Transport in Jordan

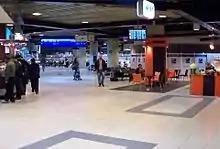
Inside Queen Alia International Airport

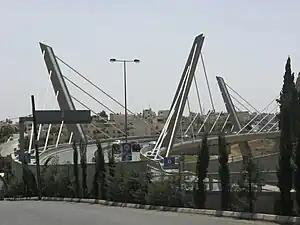
The Abdoun Bridge connecting east and west Amman

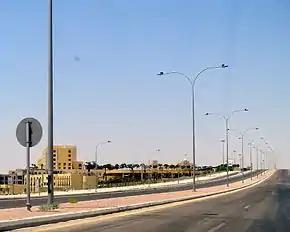
The Highway 65 (Dead Sea Highway) passing by the Dead Sea.

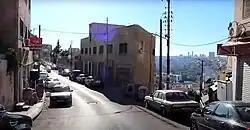
Hatem At Tai Street, Al-Ashrafiya, Amman

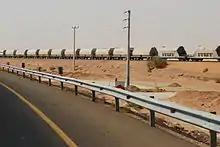
A Phosphate train passing near the Desert Highway

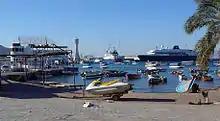
The port of Aqaba

With the exception of a railway system, Jordan has a developed public and private transportation system. There are three international airports in Jordan. The Hedjaz Jordan Railway runs one passenger train a day each way.